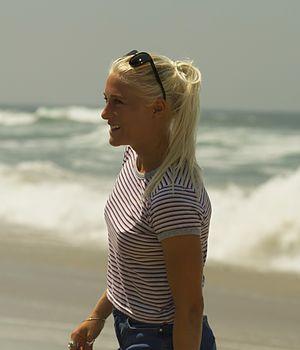
Tatiana Weston-Webb est une surfeuse professionnelle américano-brésilienne née le 9 mai 1996 à Porto Alegre, au Brésil.